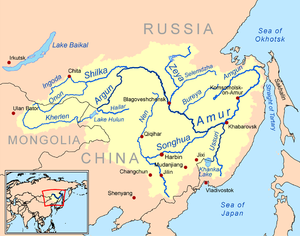
Le traité de Nertchinsk est un important traité de paix conclu entre l'empire Qing et la Russie, portant la frontière de celle ci au-delà du lac Baïkal. Signé le 6 septembre 1689 dans la petite ville de Nertchinsk, il délimite la frontière entre la Chine et la Russie, et met fin à un conflit militaire dont l'enjeu était la région du fleuve Amour.
L'Ingoda est une rivière de Russie qui coule dans le krai de Transbaïkalie. Elle est avec l'Onon l'une des deux rivières dont la confluence donne naissance à la rivière Chilka.
Les inondations de 2013 en Chine et en Russie désignent de fortes inondations ayant frappé l'Est de la Russie et le Nord de la Chine. Le 19 août 2013, 85 personnes ont été rapportées mortes et 105 autres, disparues. Plus de 60 000 logements ont été détruits et plus 840 000 personnes ont été évacuées des provinces de Heilongjiang, Jilin, et Liaoning suite aux inondations survenues en même temps que dans la province de Guangdong, au sud du pays.